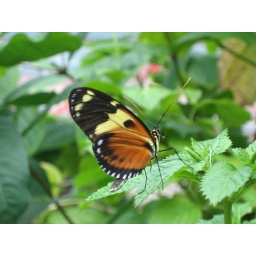
At the butterfly house in the acquarium, Chattanooga TN 2007